2020 MotoGP World Championship

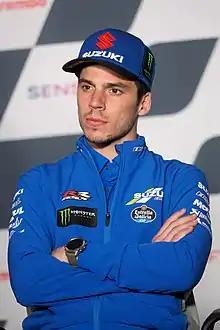
Joan Mir (pictured in 2021) was the 2020 MotoGP Champion.

The 2020 FIM MotoGP World Championship was the premier class of the 72nd F.I.M. Road Racing World Championship season.